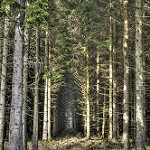
Label: forest